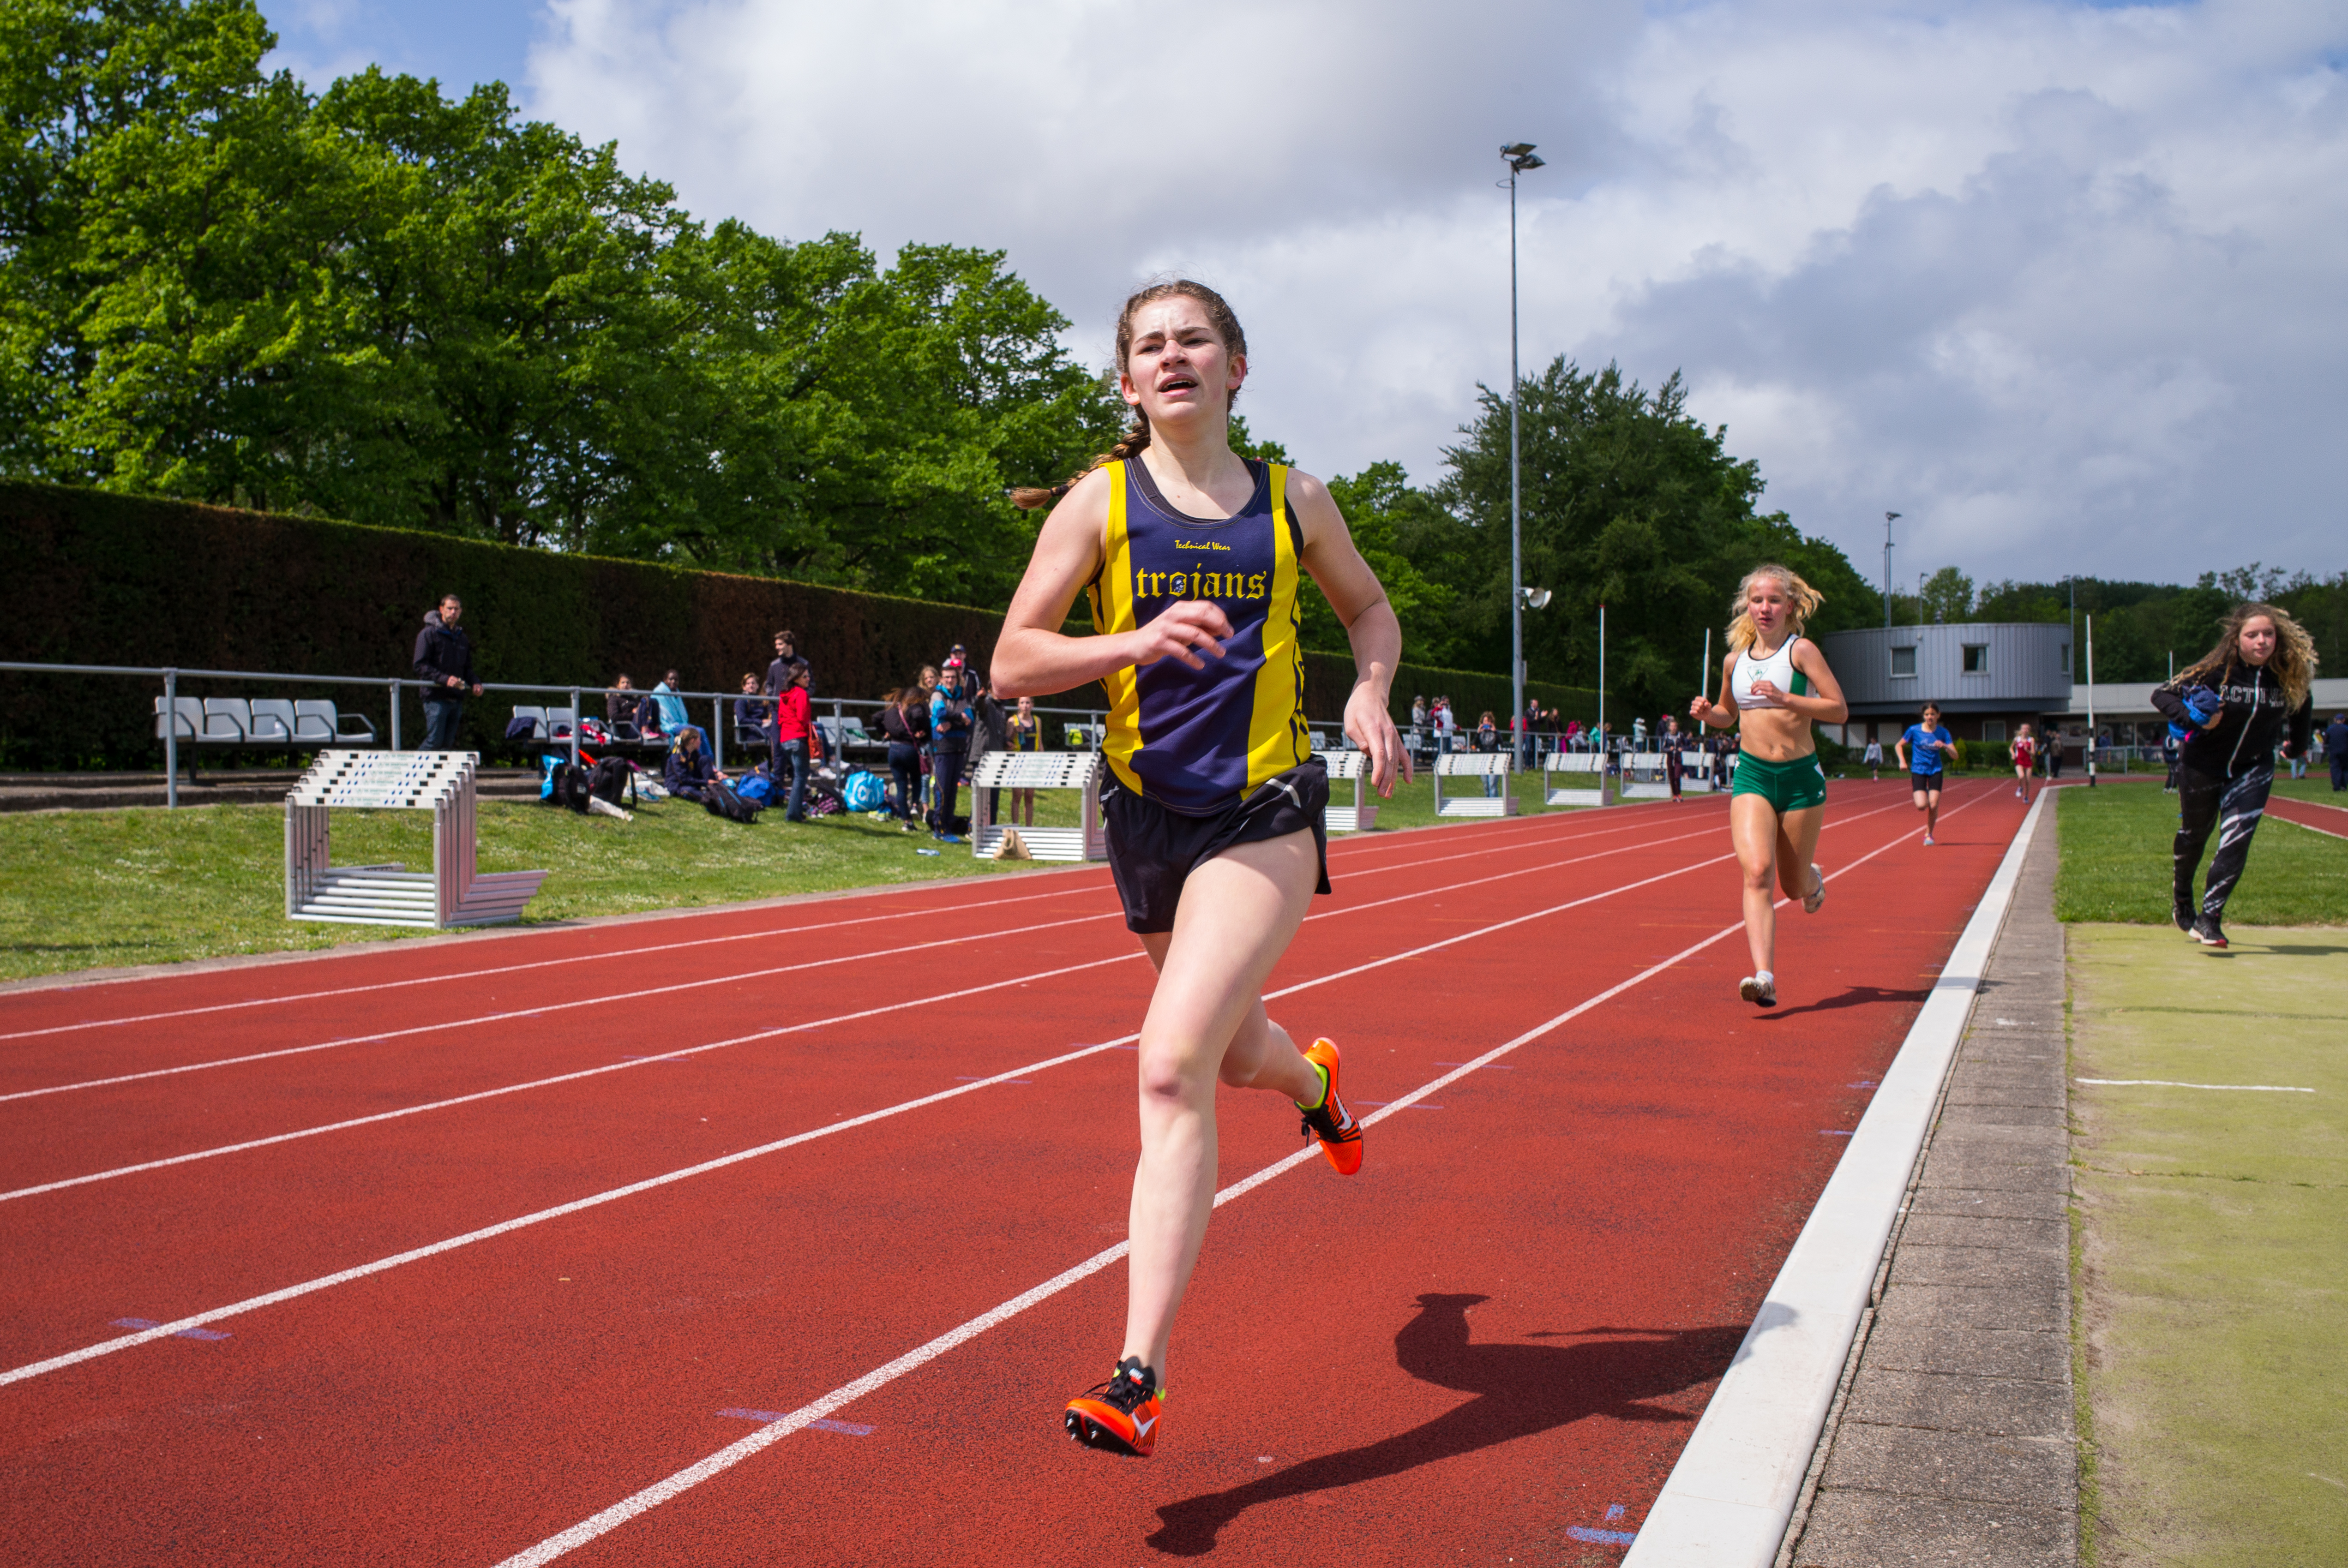
running, sports, athletics, sprint, human action, endurance sports, duathlon, track and field athletics, heptathlon, middle distance running, 800 metres, 4 100 metres relay